Heelas of Reading

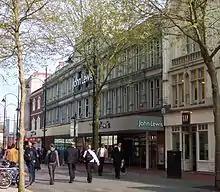
The front of the store on Broad Street

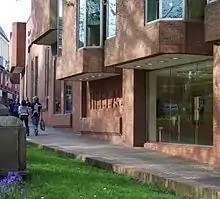
The side of the store with "Heelas" name visible

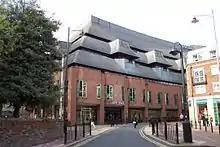
The rear of the store on Minster Street

Heelas (now branded as John Lewis & Partners) is a major department store in Reading in the English county of Berkshire. It was known as Heelas until 2001 and that name is still in common usage. The store fronts on to Reading's main pedestrianised shopping street, Broad Street, and backs onto Minster Street and The Oracle shopping centre. The store has belonged to the John Lewis Partnership since 1953.